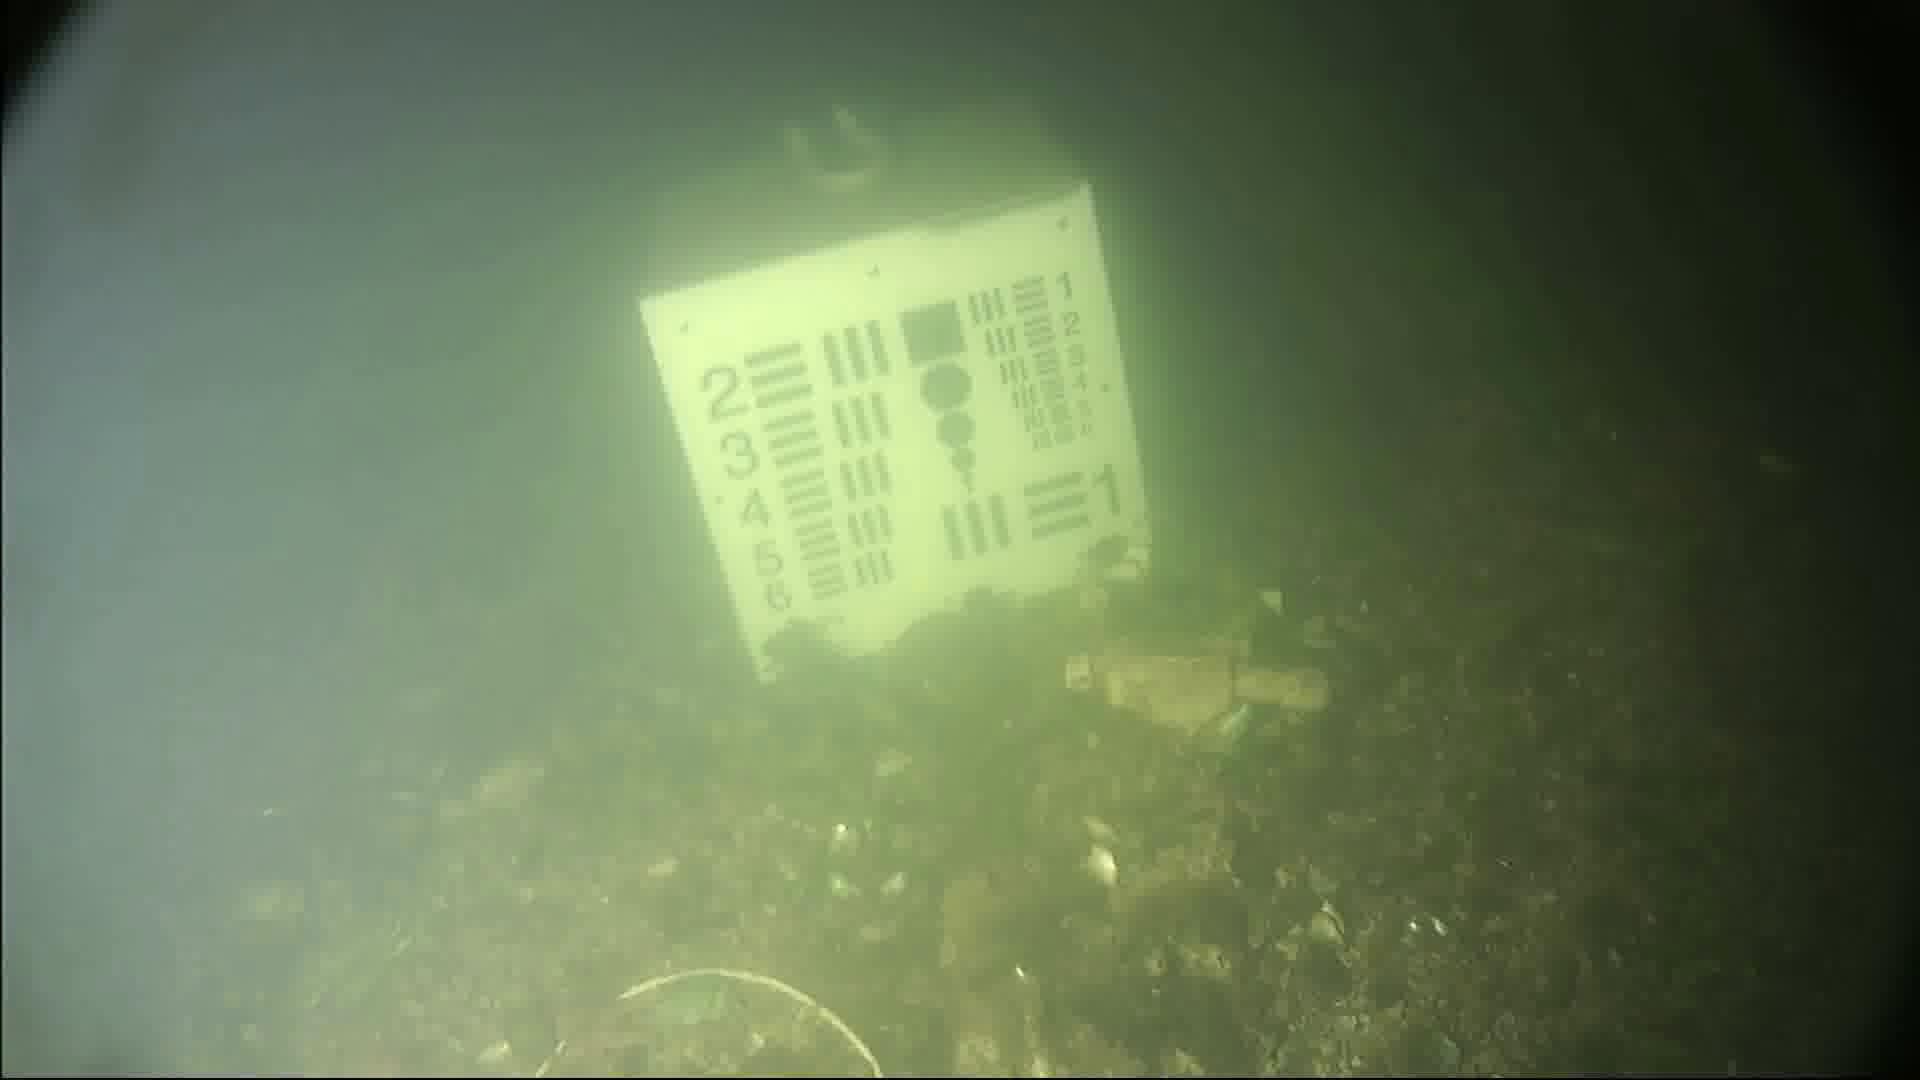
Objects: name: starfish
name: crab